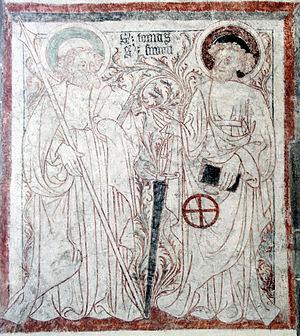
Fresque représentant Saint Thomas et Saint Paul dans l'église de Othem, dans le Gotland en Suède